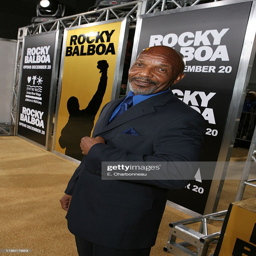
professional boxer during production company , film business and production company present the world premiere .